Clapping

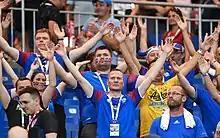
'Viking clapping' of Iceland fans

During UEFA Euro 2016, Iceland's fans became widely known for their 'volcano clap' (or 'Viking clap') with a 'huh' chant, though it originated with fans of Scottish club Motherwell F.C.